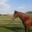
Label: horse